Pyongsan Shin clan

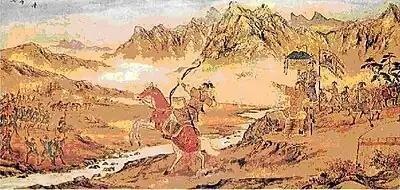
Painting by Sa An-do : Sin Sung-gyŏm hitting a goose with an arrow above Pyongsan, Korea.

The Pyongsan Shin clan took its root during the 10th century, at the time of the foundation of the Goryeo Dynasty. At the beginning of the Goryeo period, the country was divided in several kingdoms fighting for supremacy over the peninsula.